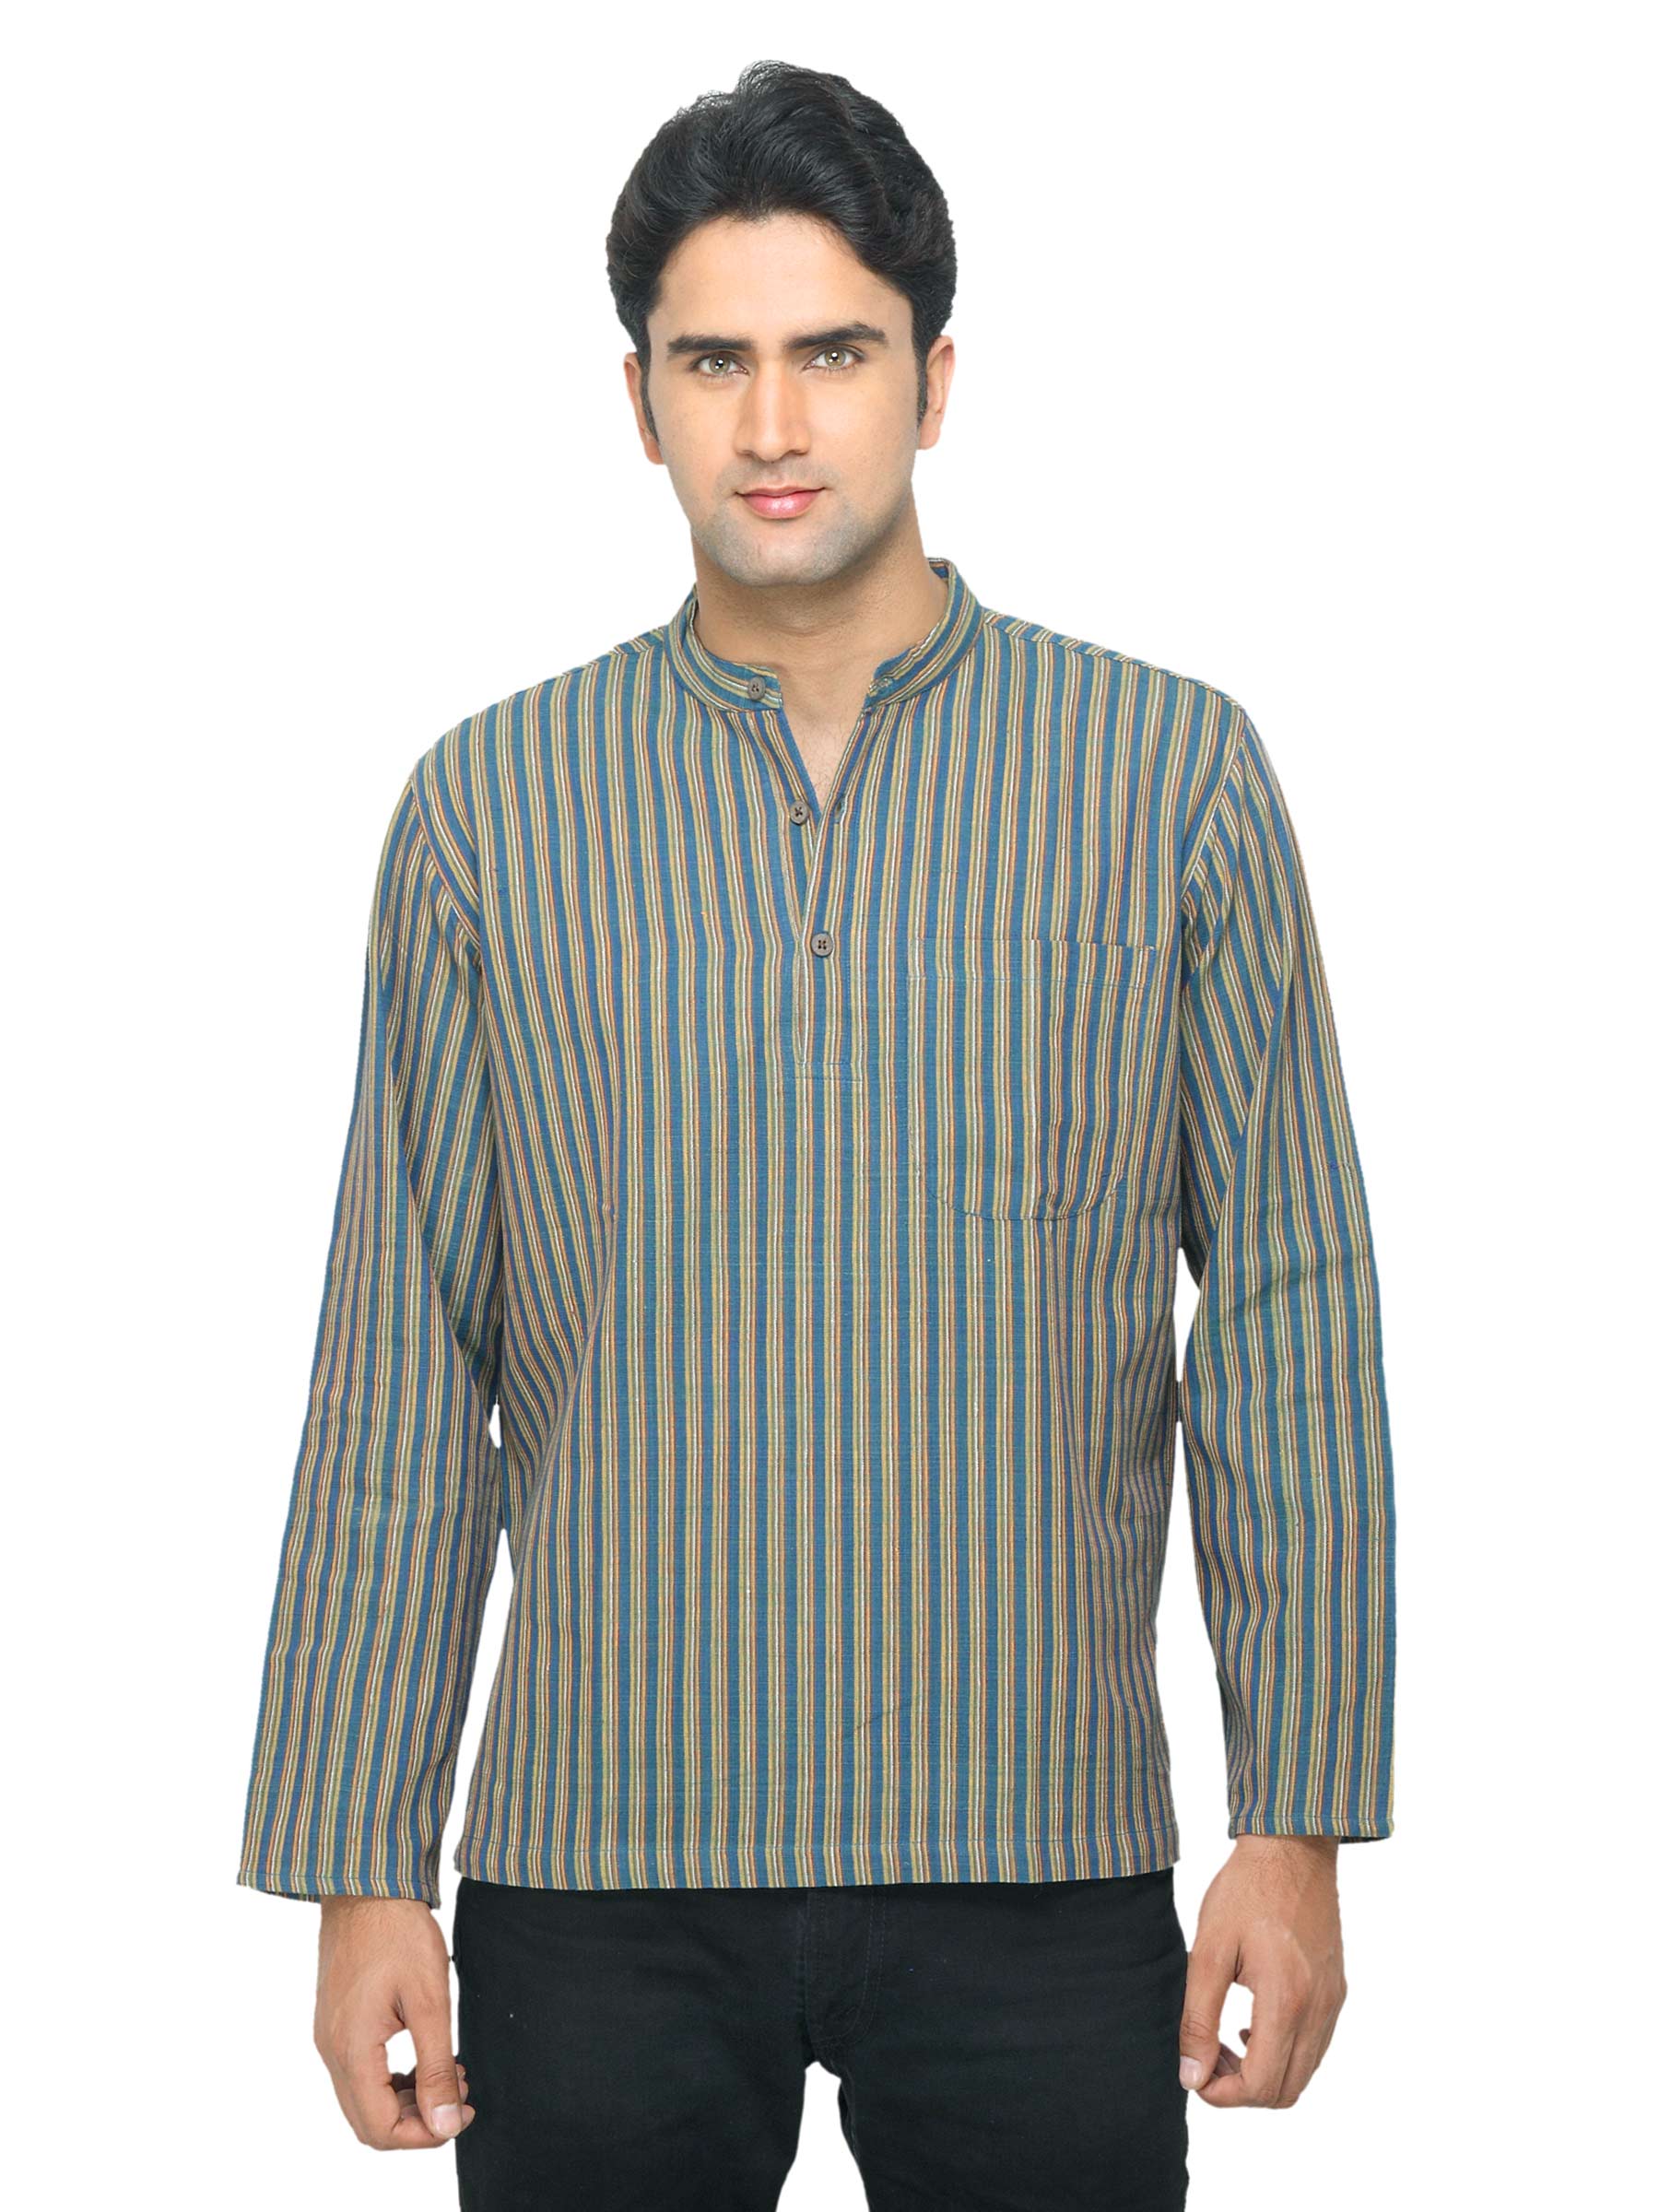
Fabindia Men Striped Blue Striped Kurta
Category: Apparel / Topwear / Kurtas
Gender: Men
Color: Blue
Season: Summer 2012
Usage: Ethnic